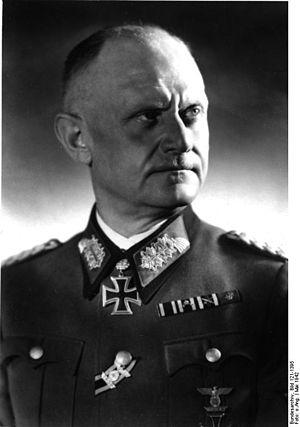
Alfred Wünnenberg est un général allemand SS de la Seconde Guerre mondiale. Il a reçu la croix de chevalier de la croix de fer avec feuilles de chêne le 23 avril 1942.